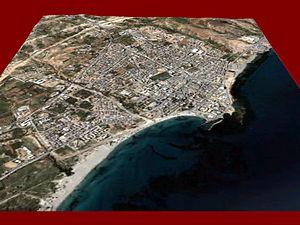
Khoms est une ville portuaire du nord-ouest de la Libye et le chef-lieu de la chabiyat d'Al Mourqoub. Elle se trouve à 120 kilomètres à l'est de Tripoli dans la région historique de la Tripolitaine. Le fameux site archéologique de Leptis Magna se trouve à un peu plus de trois kilomètres de la ville. Sa population était de 202 000 habitants en 2009.